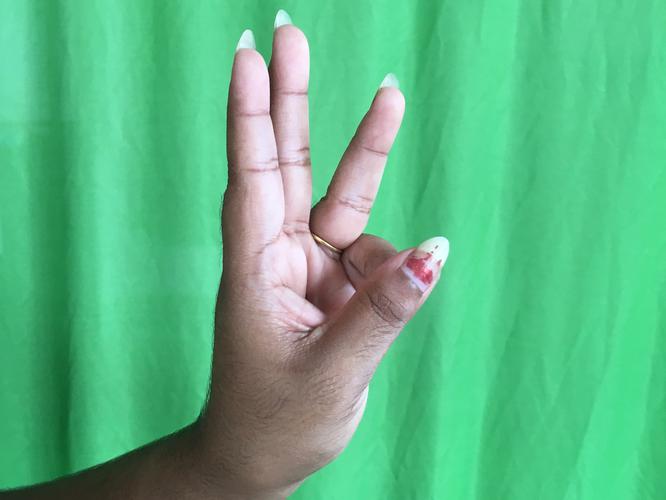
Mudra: Trishulam
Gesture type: single_hand